Nguyễn Cao Kỳ

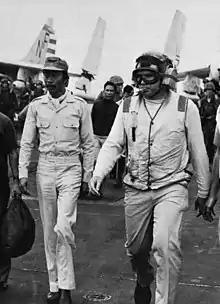
Kỳ aboard during Operation Frequent Wind in April 1975.

After the defeat of South Vietnam by North Vietnam, on the last day of the fall of Saigon, 30 April 1975, Kỳ left Vietnam aboard the and fled to the United States and settled in Westminster, California, where he ran a liquor store. Kỳ wrote two autobiographies, "How We Lost the Vietnam War" and "".